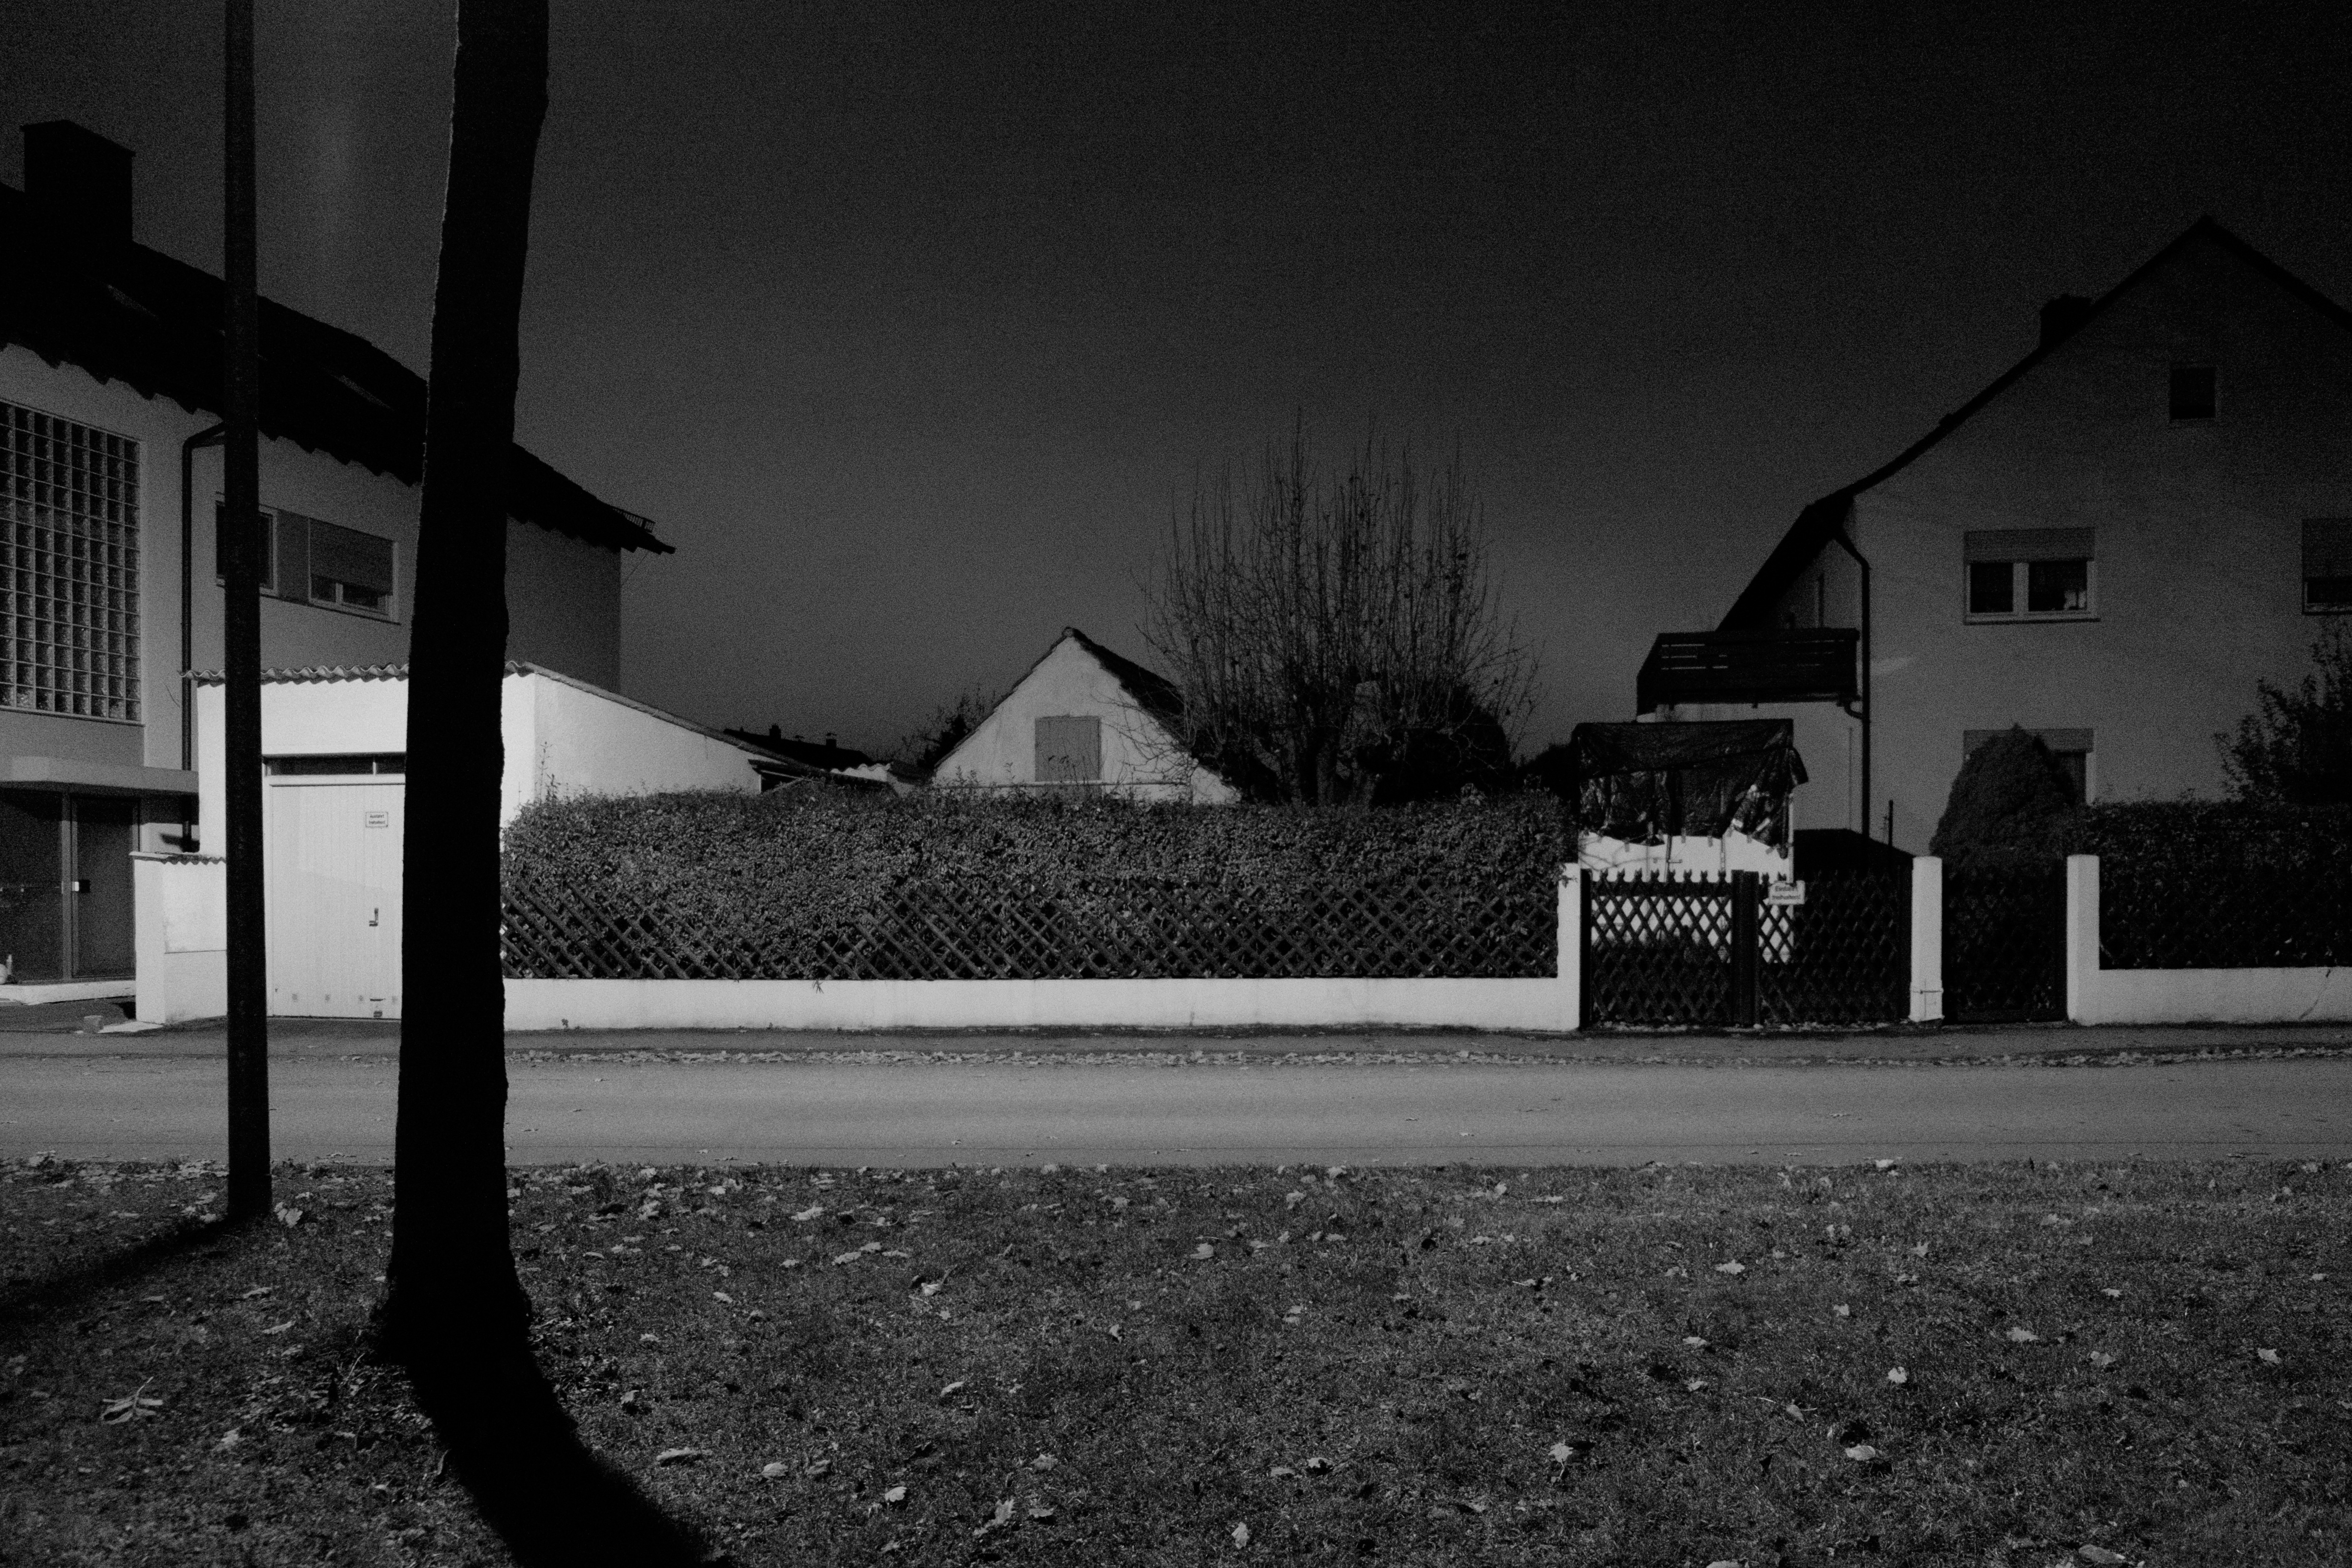
snow, light, black and white, white, night, photography, house, evening, shadow, darkness, street light, black, monochrome, lighting, shape, monochrome photography, film noir